Sky position (RA, Dec in degrees): 198.727, 2.435
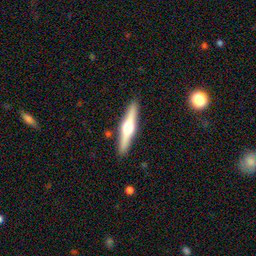
Galaxy morphology: Edge-on Galaxies with Bulge